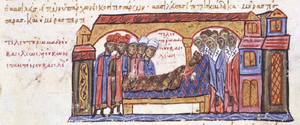
Romain II, né en 939 et mort le 15 mars 963, fils de Constantin VII et d'Hélène Lécapène, est un empereur byzantin ayant régné de 959 à 963.
Théophano Anastaso ou Theophanon est une impératrice byzantine. Sa beauté, ses mœurs et comportements scandaleux ainsi que son utilisation des poisons sont restés célèbres.